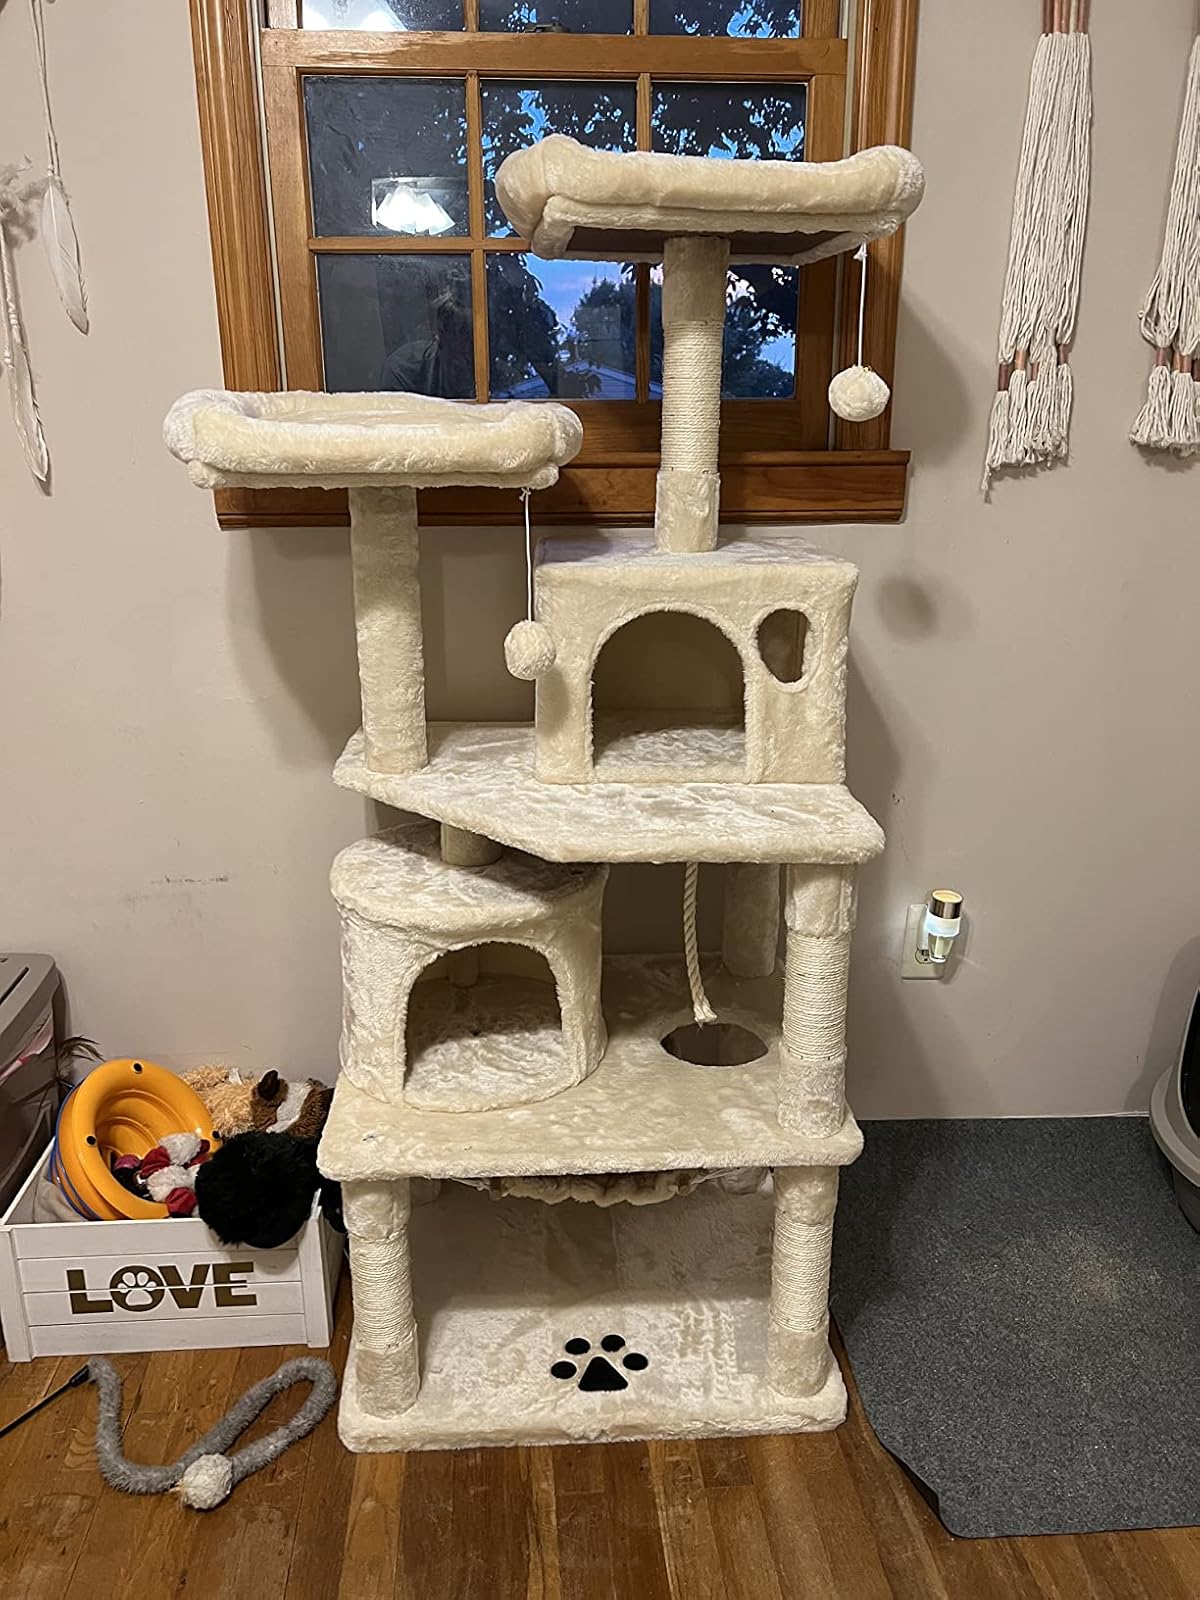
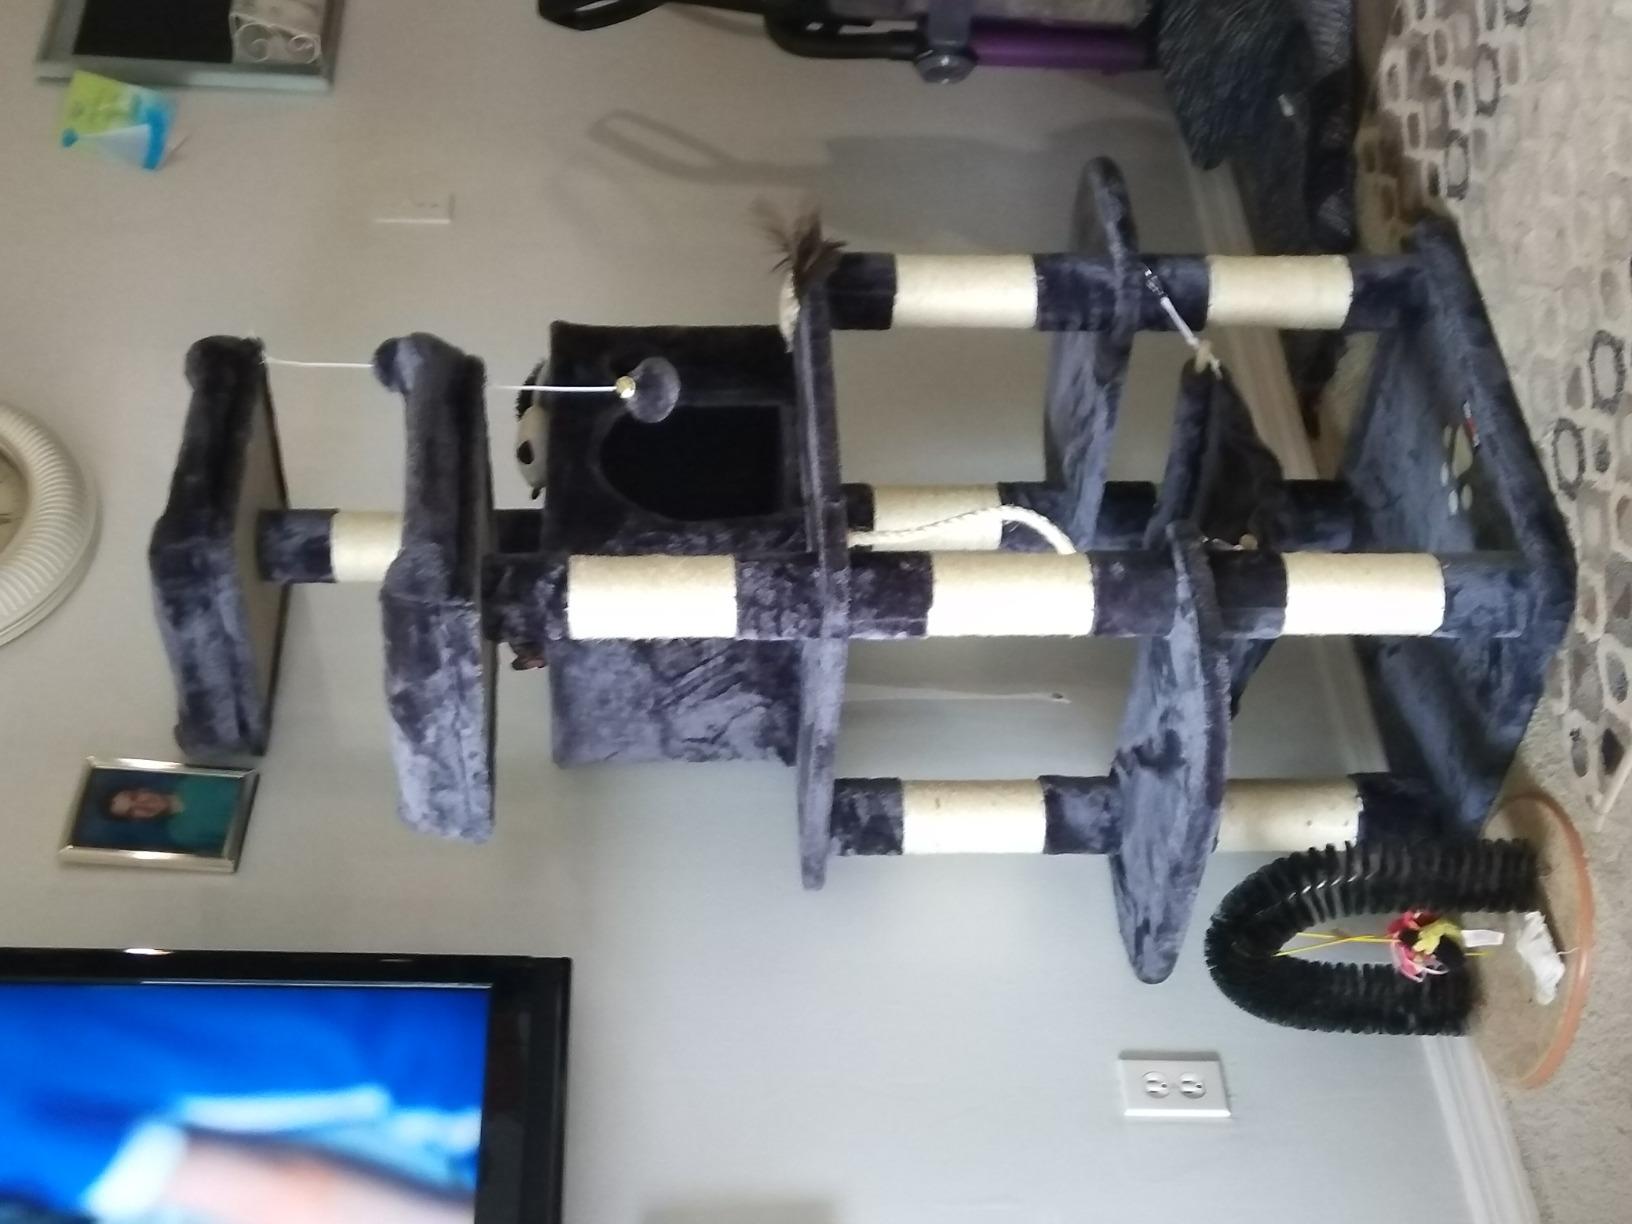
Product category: items_cat tree
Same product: no